Caeté people

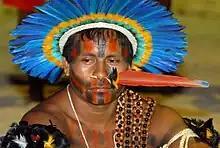
Feather art of Indians from the northeast of Brazil (Olinda).

During the first period of Portuguese settlement in Brazil, the Caeté people unceasingly resisted European efforts to colonize. Once the majority of the population had been exposed to diseases or enslaved, most of the Caeté people died off. Those who did survive though began to assimilate into Portuguese culture. Therefore, miscegenation began when Portuguese settlers began to rape the indigenous women. The Portuguese forced their influence upon the assimilated Caeté people, which led to the disappearance of the natives' traditions, rituals, language, and culture. Although there are remains of Caeté pottery in many parts of inland Brazil, and evidence of their survival in Northern Brazil, they are now extinct.